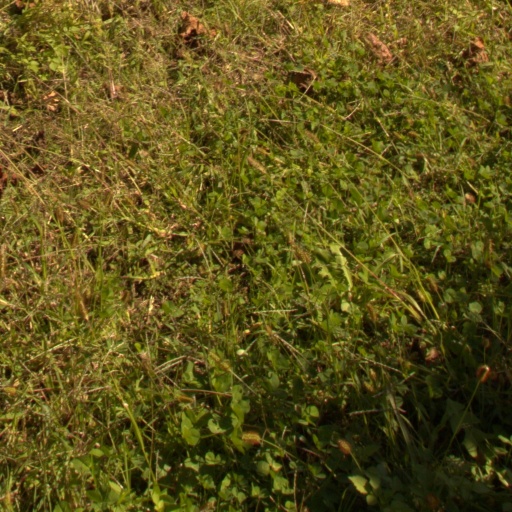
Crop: grape